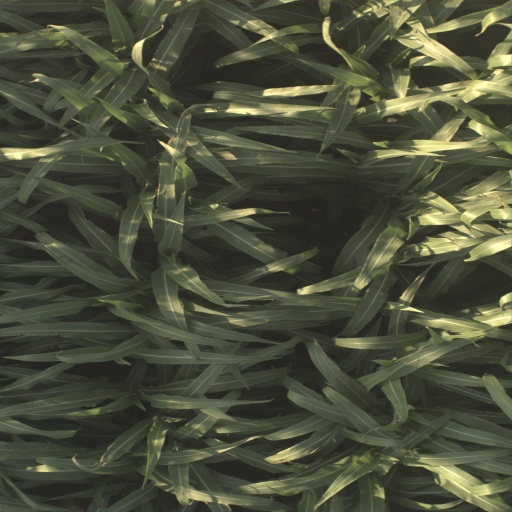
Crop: sorghum